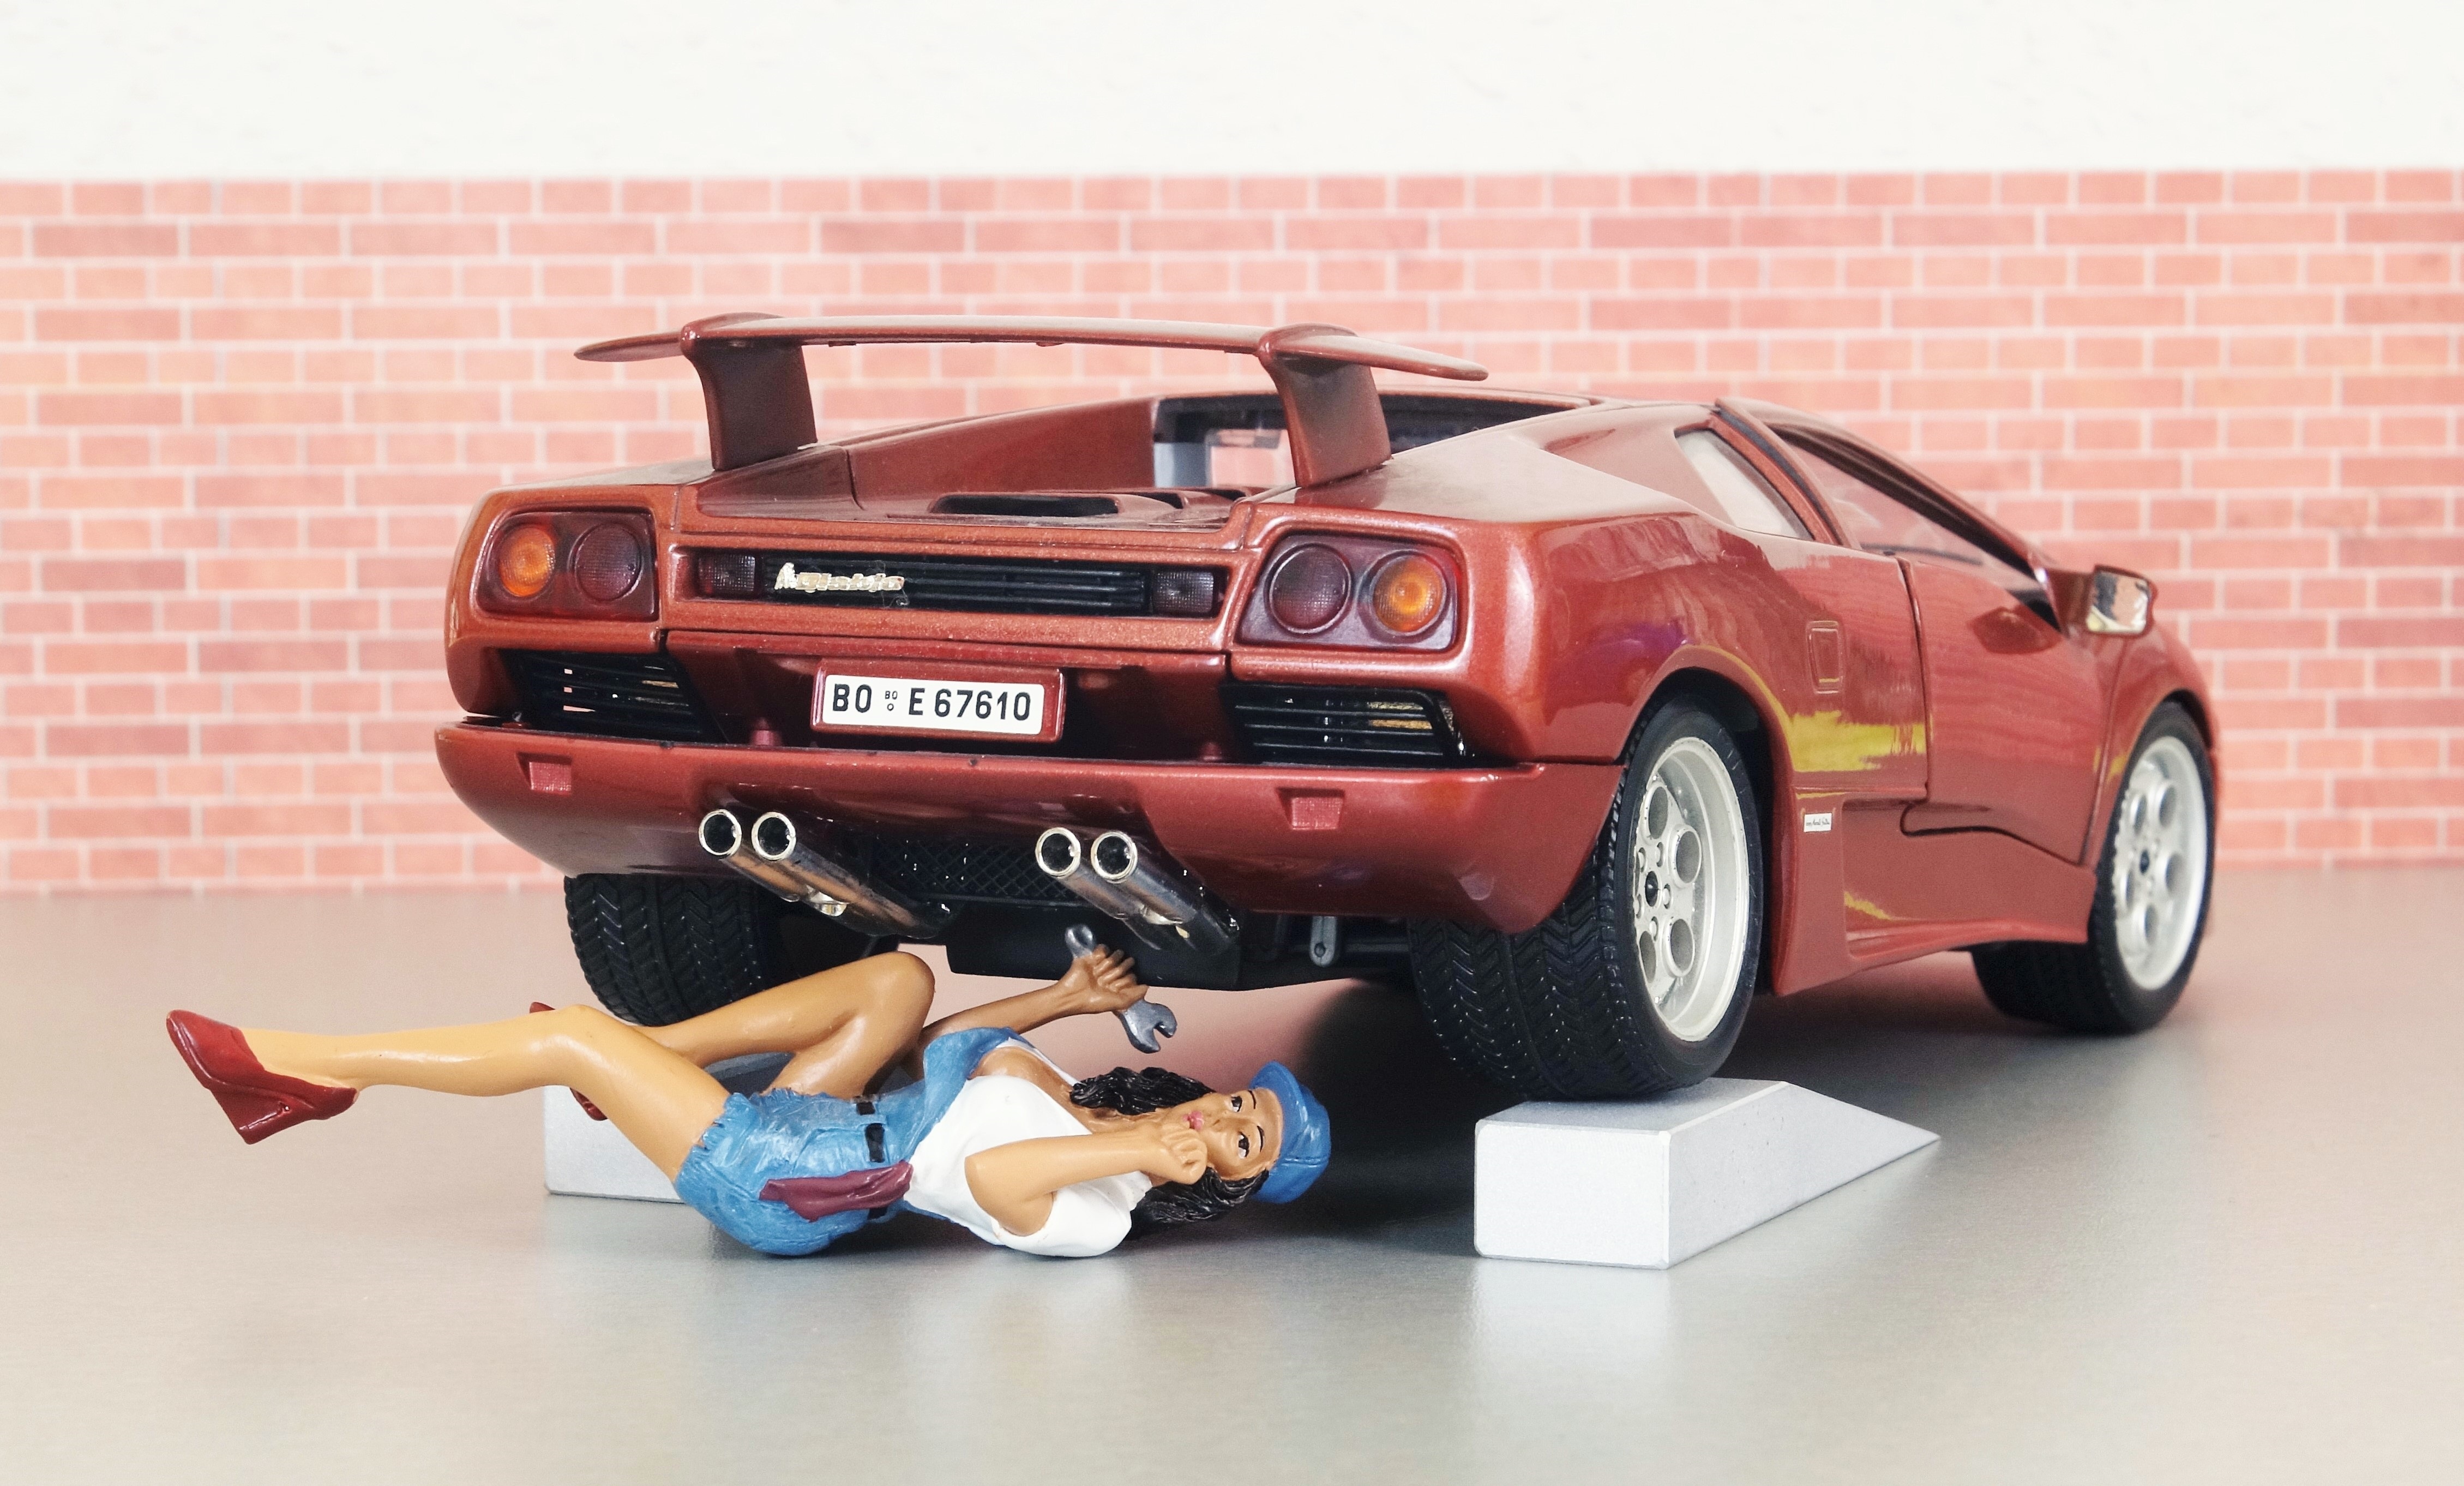
girl, woman, car, workshop, female, model, vehicle, auto, black, bikini, automotive, sports car, bumper, race car, supercar, women, toys, beautiful, oldtimer, sexy, lamborghini, vehicles, mechanic, car breakdown, erotic, racing car, car wash, mini skirt, model car, young women, land vehicle, scale model, automobile make, automotive exterior, automotive design, luxury vehicle, performance car, lamborghini diablo